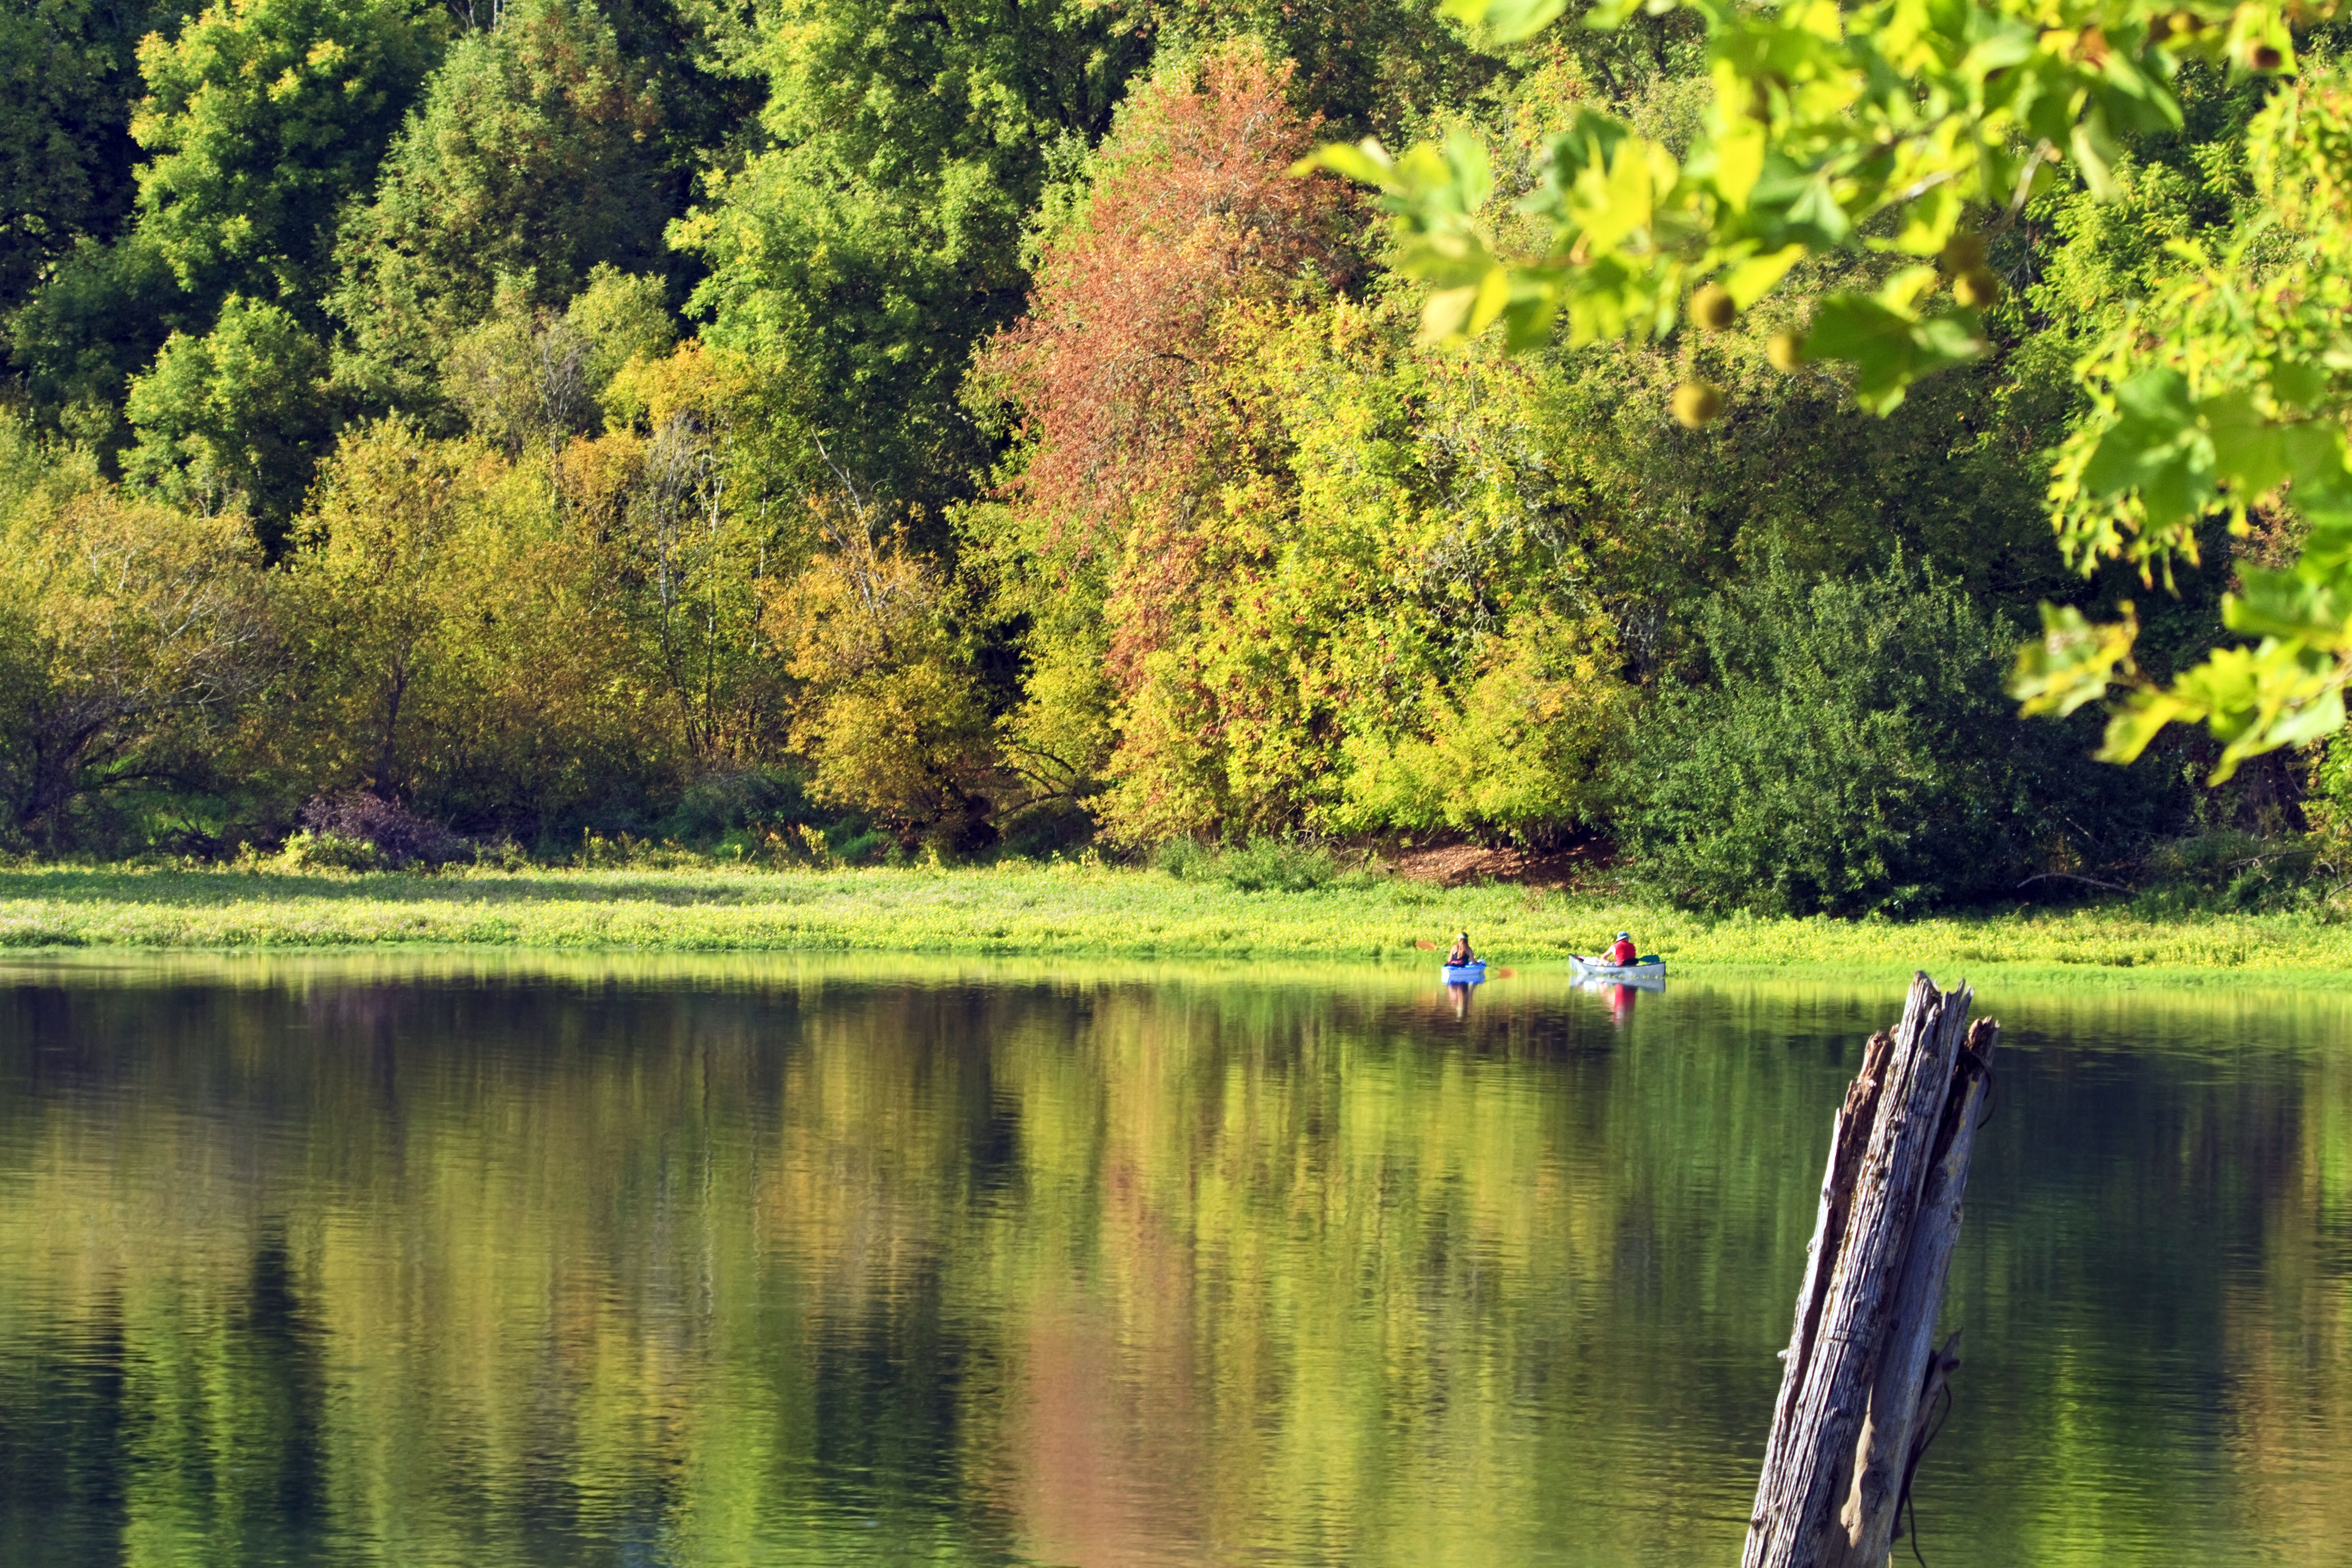
tree, nature, forest, plant, photography, meadow, leaf, flower, lake, river, pond, green, reflection, lens, autumn, canon, park, serene, garden, season, candid, eos, cool image, is, reflections, 7d, images, usm, woodland, canoes, i, salem, oregon, ian, sane, f4556l, willamette, ef10040mm, riverfront, woody plant